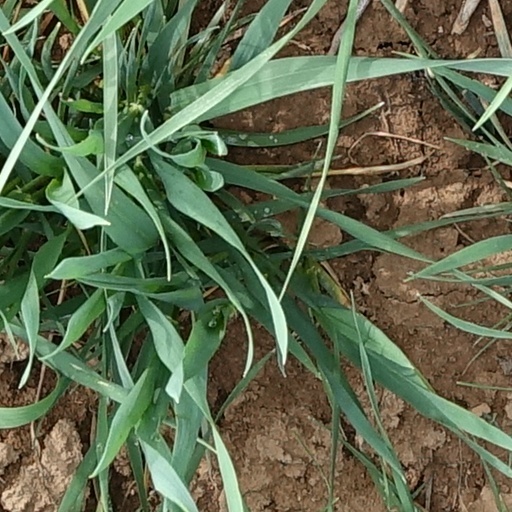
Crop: wheat